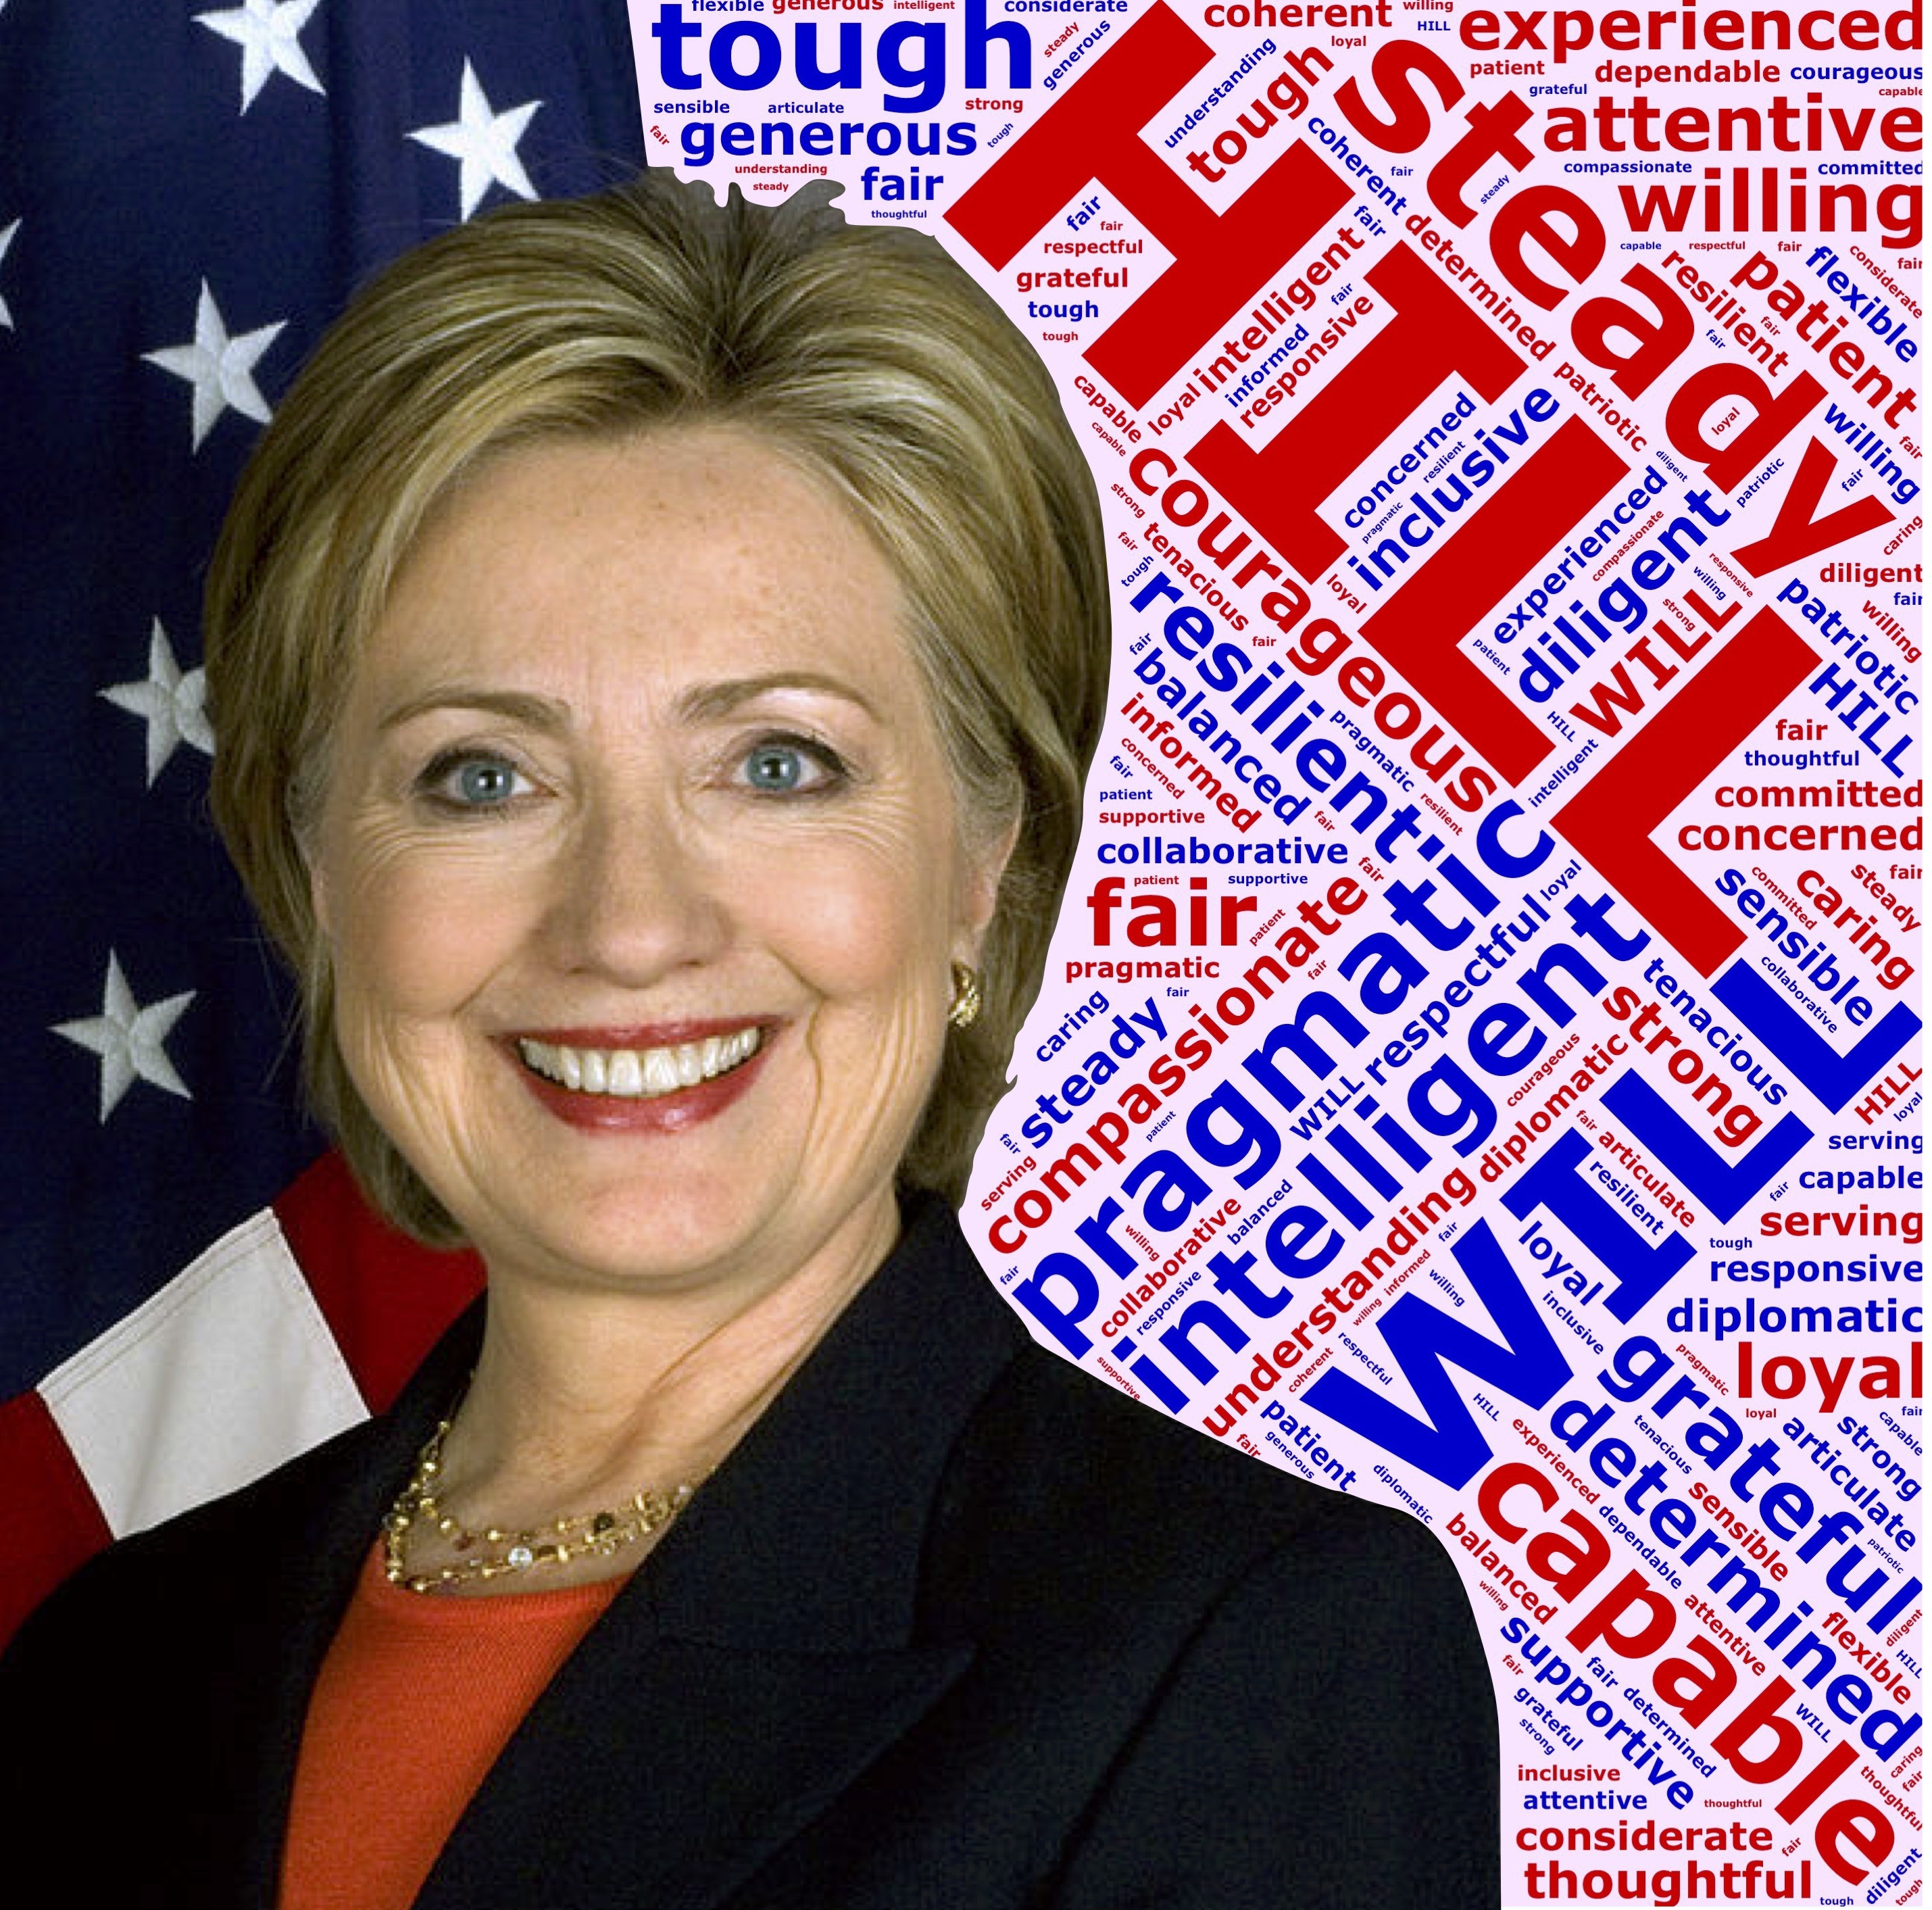
person, woman, hair, flag, usa, profession, hairstyle, president, vote, 2016, face, american, politics, character, leadership, leader, election, voting, presidential, hillary, campaign, clinton, candidate, democratic, democrat